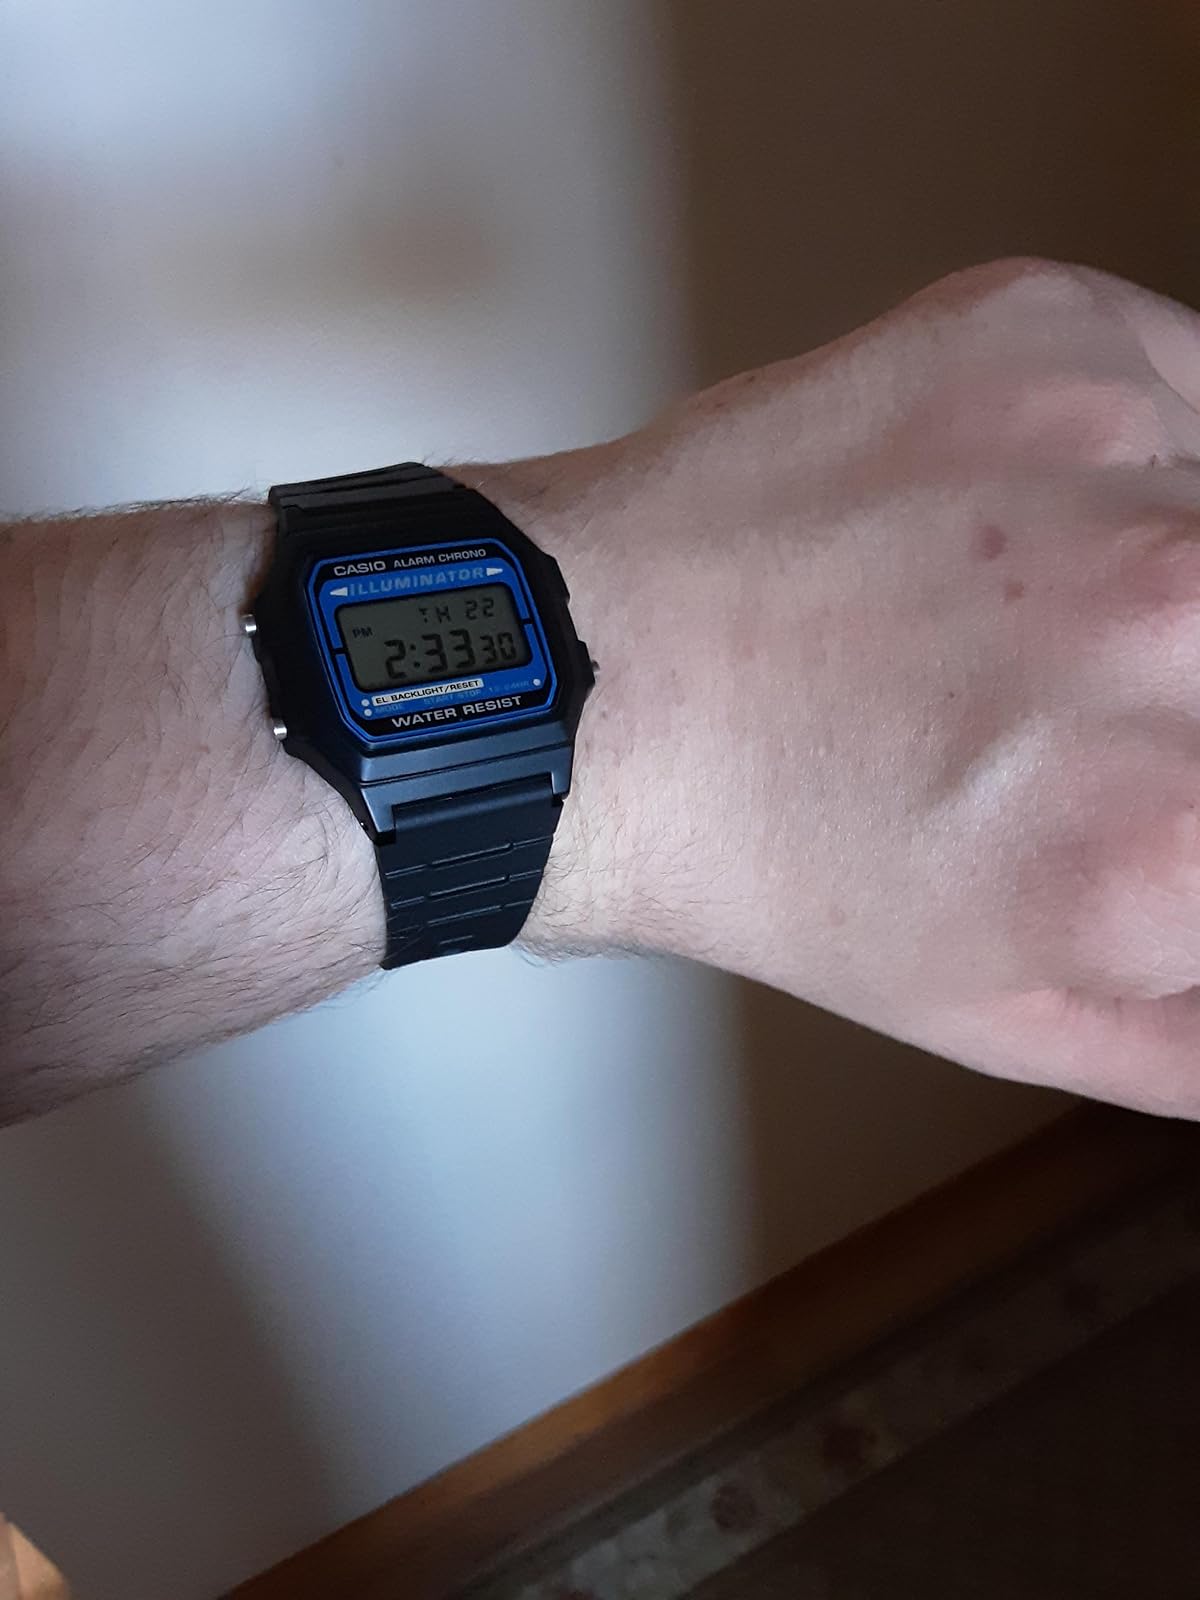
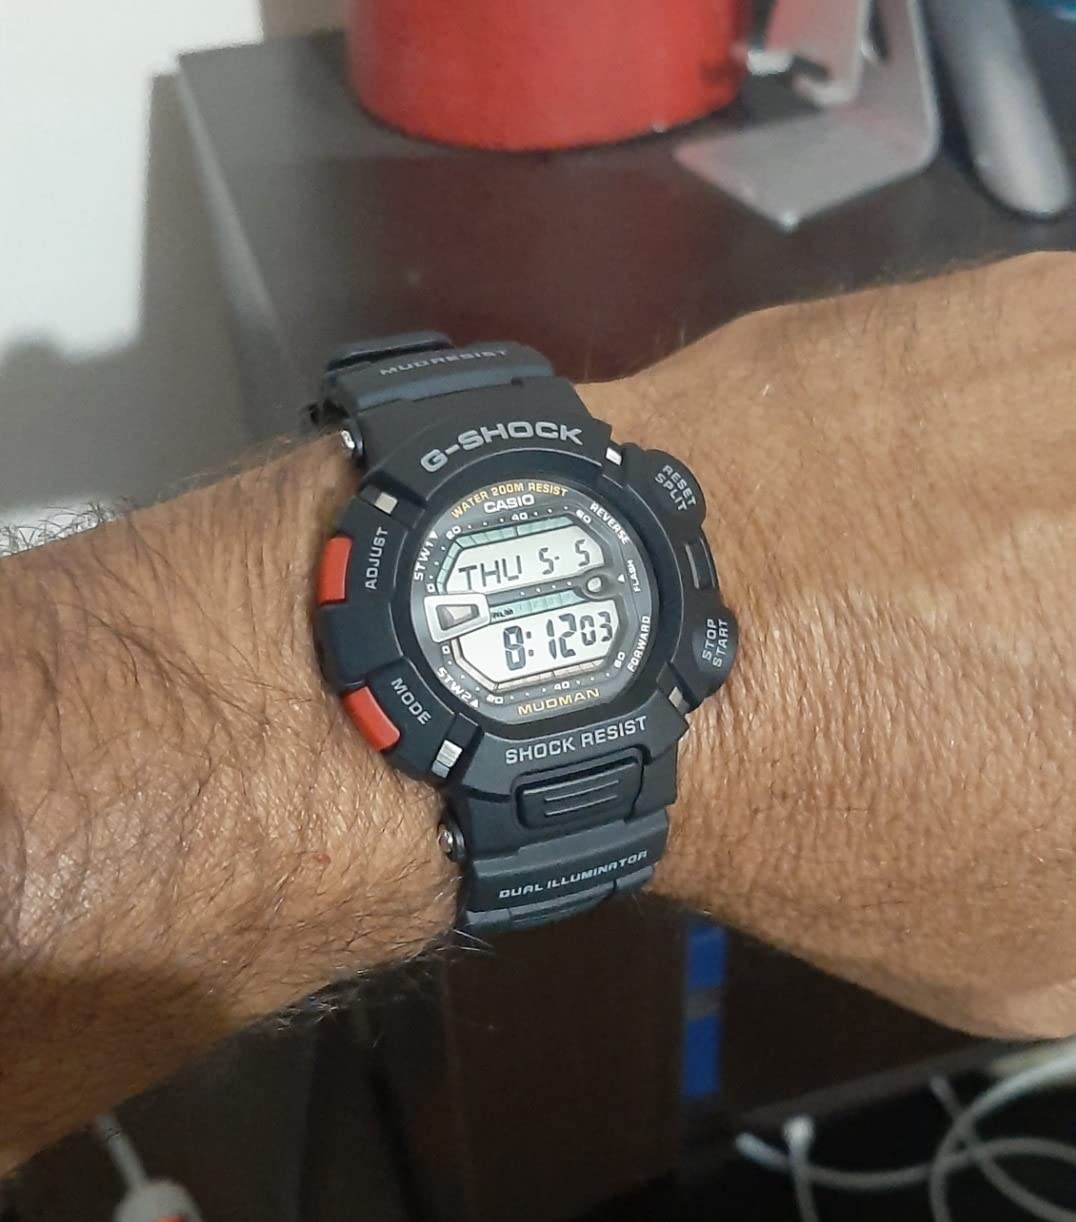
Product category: accessories_watch
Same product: no